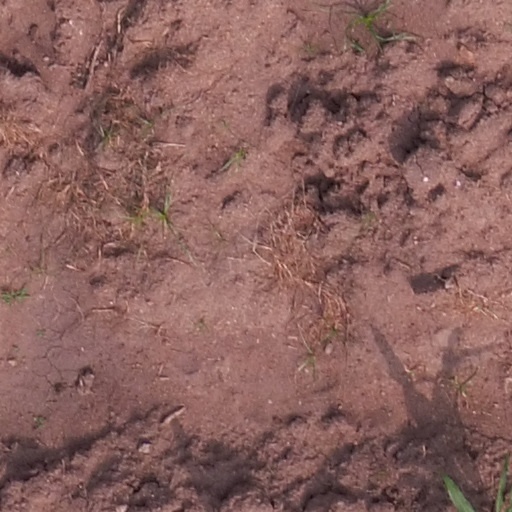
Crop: maize; corn